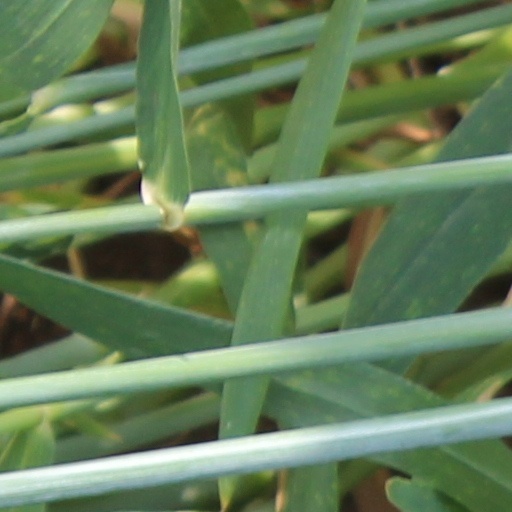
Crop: wheat